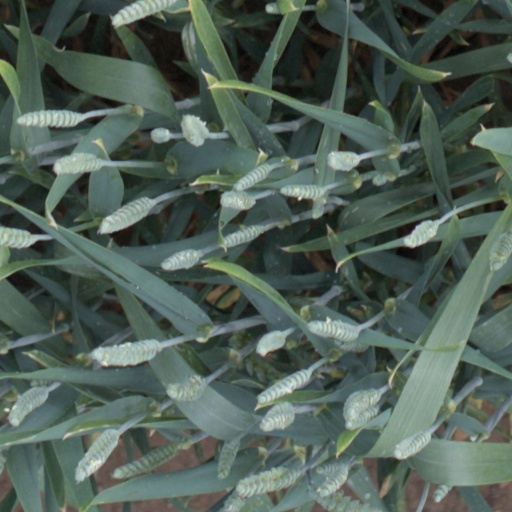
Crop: wheat